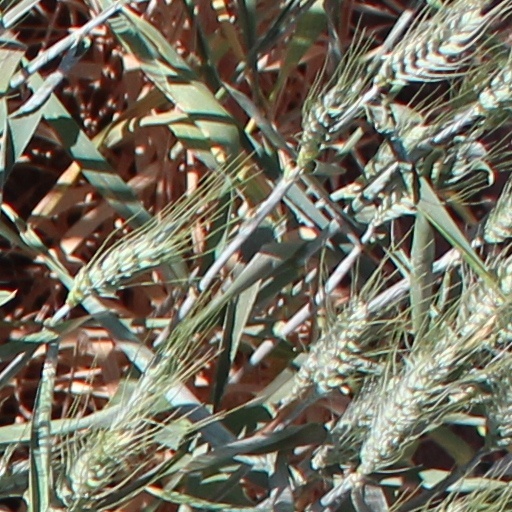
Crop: wheat